Artemis Joukowsky III

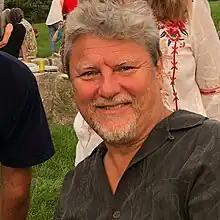

Artemis Joukowsky III is an American director, author, producer and disabilities activist. He is best known for his work on the documentary films "", Carbon Nation and more.